Ayabe Domain

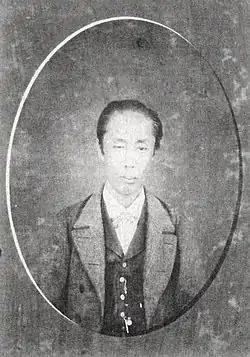
Kuki Takatomo

Kuki Moritaka, the son of the Sengoku period admiral, Kuki Yoshitaka had been awarded the 35,000 "koku" Toba Domain. On his death in 1632, a succession dispute arose. Yoshitaka had appointed his 5th son, Kuki Hisataka as his heir, but his third son, Kuki Takasue, argued that he had the stronger clam due to primogenitor and asked for the Tokugawa shogunate for arbitration. The shogunate ruled in favor of Hisataka, but also assigned a "kokudaka" of 20,000 "koku" to Moritaka to form a new domain. This was the start of Ayabe Domain. In 1661, Takasue assigned 500 "koku" of this estate to his younger brother Takashige. The Kuki clan continued to rule Ayabe until the Meiji restoration.